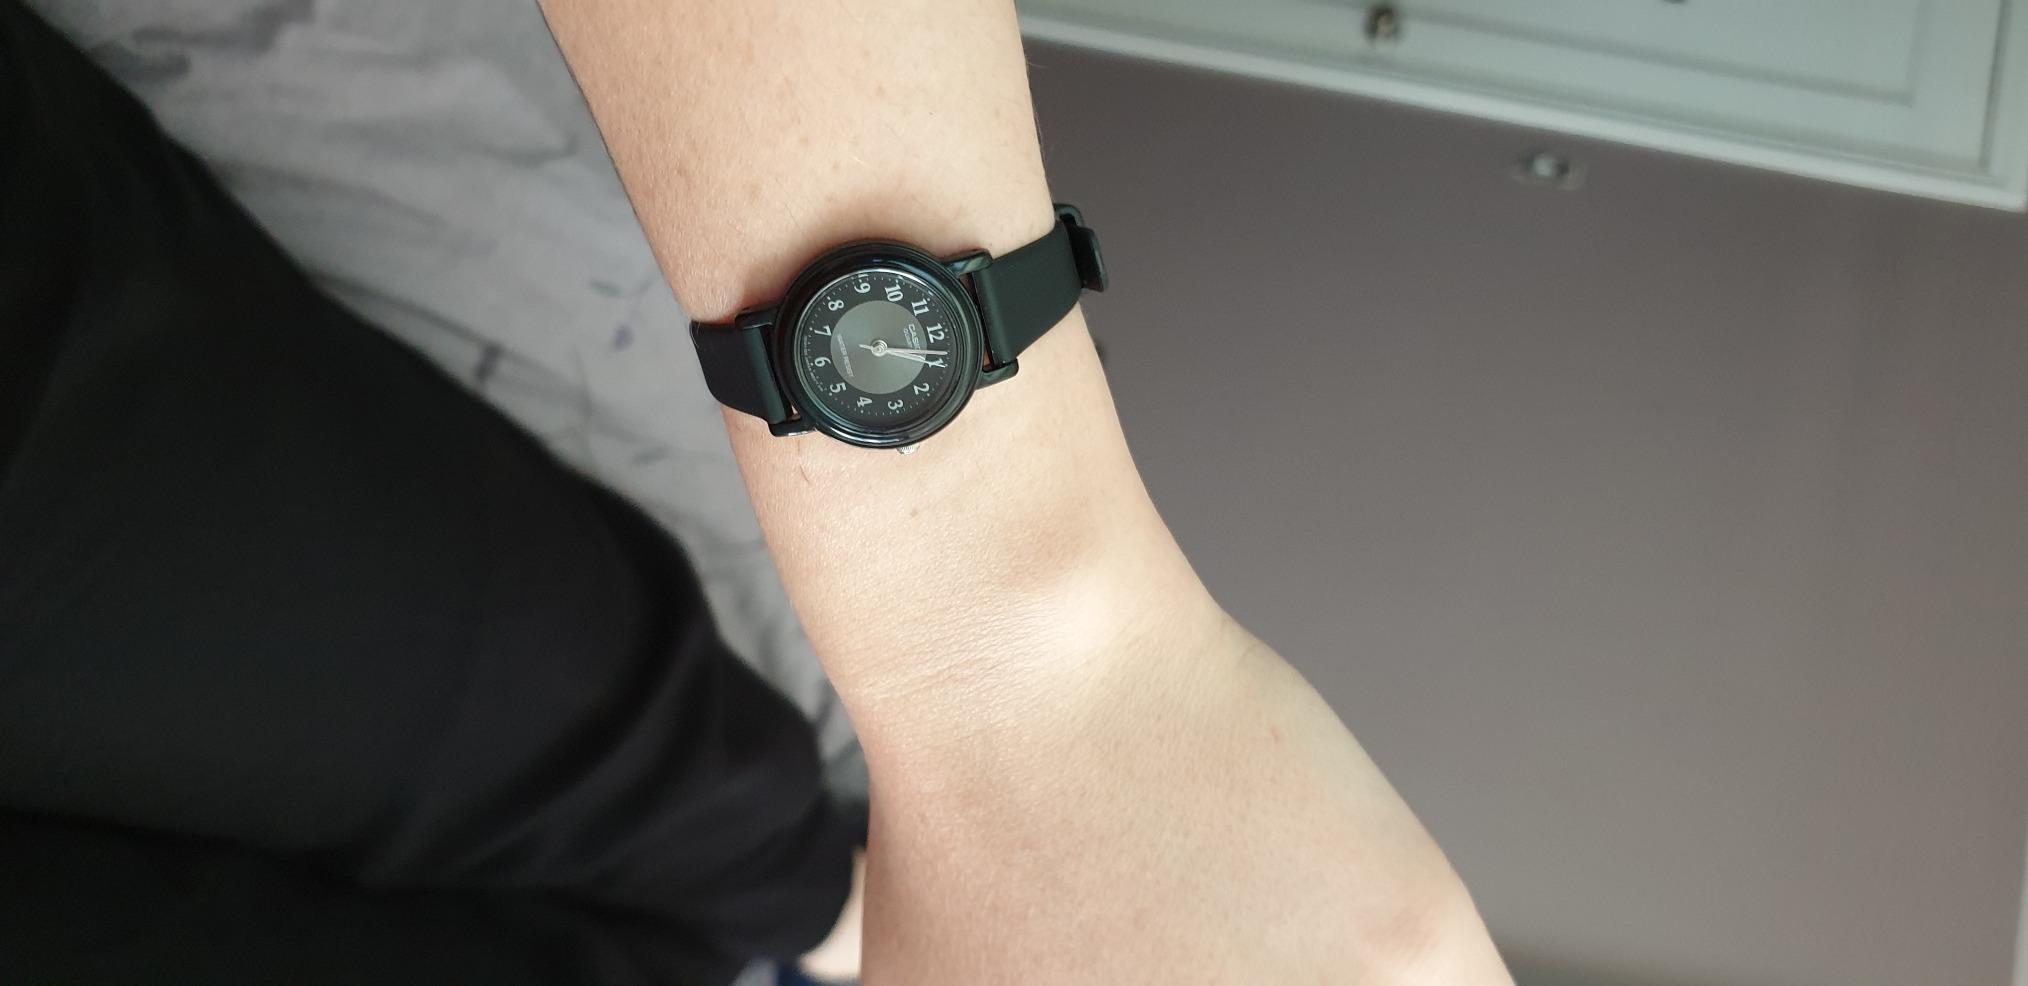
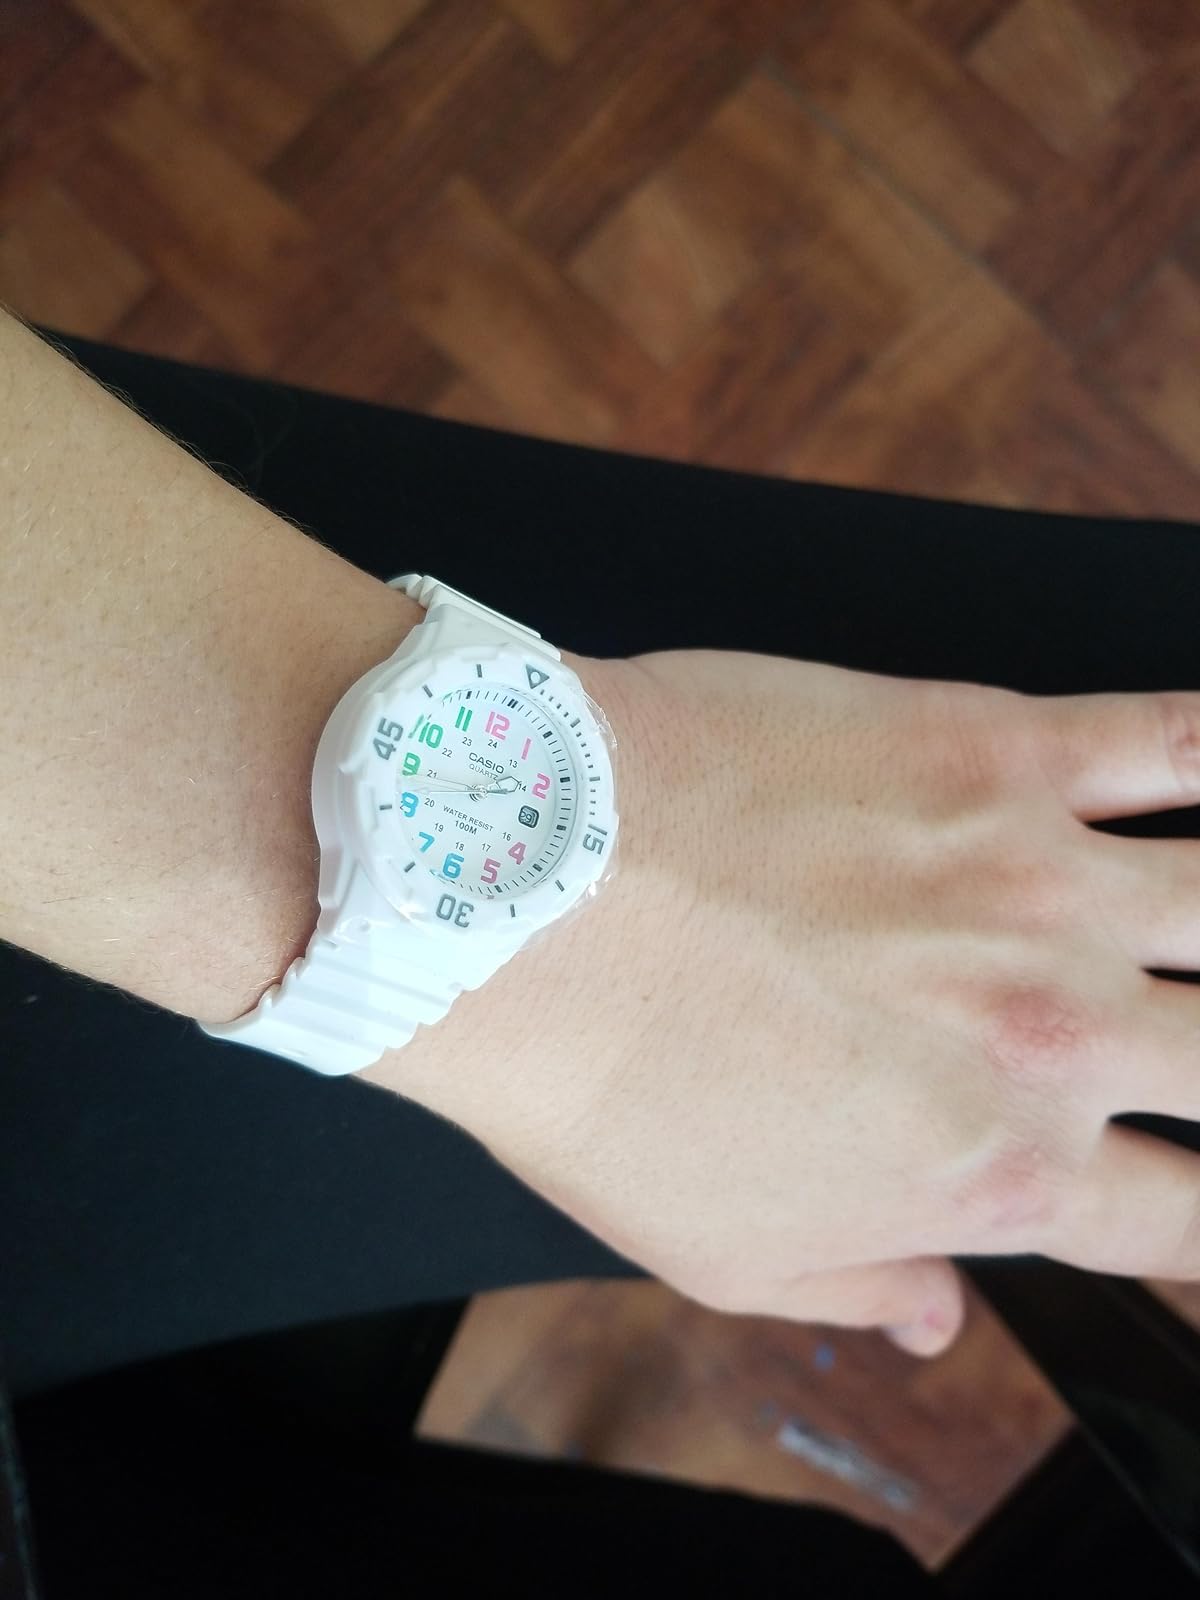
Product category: accessories_watch
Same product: no